Angry Guest

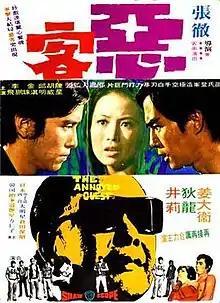

Angry Guest or E ke is a 1972 Shaw Brothers film directed by Chang Cheh from Hong Kong, starring David Chiang and Ti Lung, it is a sequel to Duel of Fists. Godfrey Ho was assistant director (as Chih Chiang Ho).